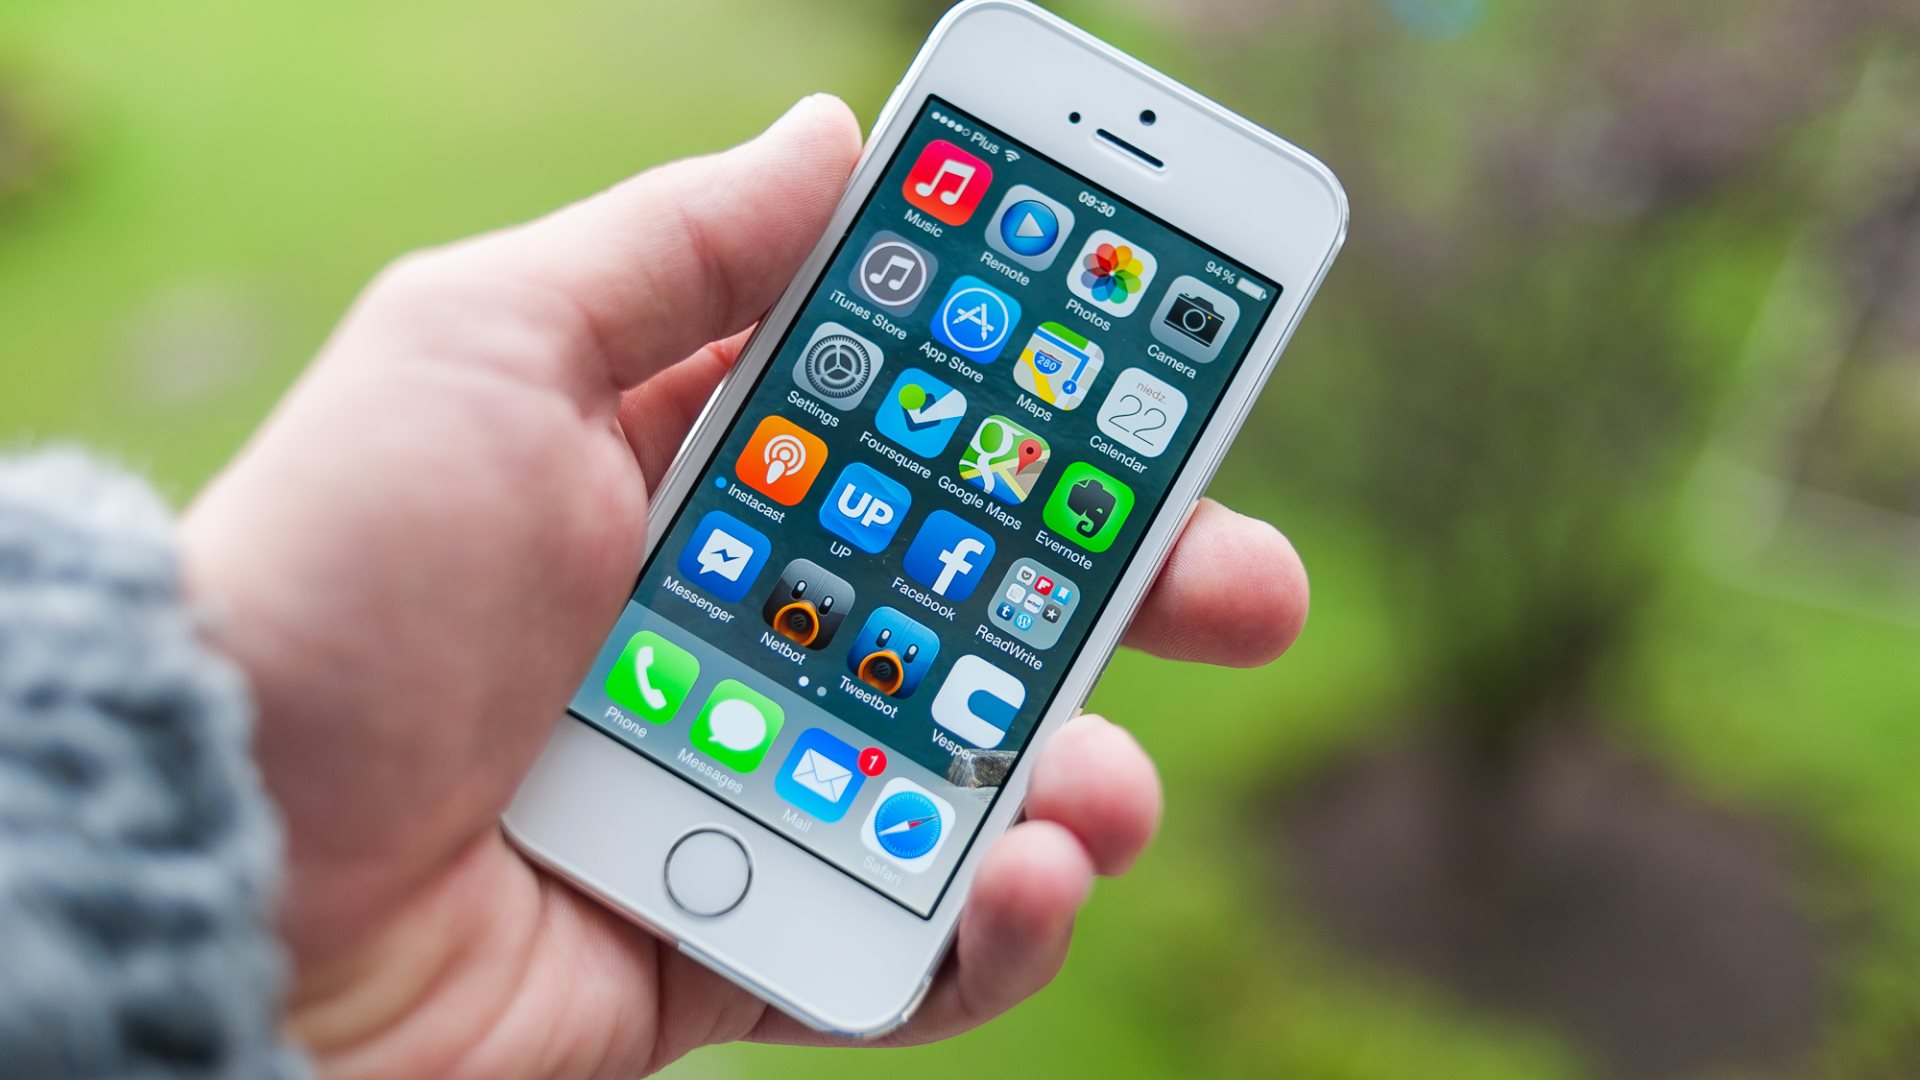
mobile, application, mobile phone, gadget, communication device, smartphone, portable communications device, electronic device, technology, iphone, feature phone, telephone, multimedia, telephony, gesture, hand, mobile device, finger, cellular network, thumb